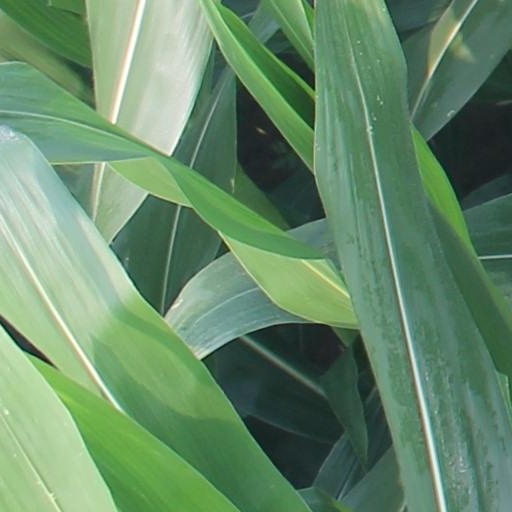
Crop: maize; corn